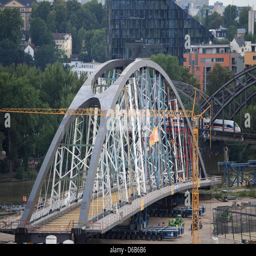
special vehicles bring the new main bridge into position .